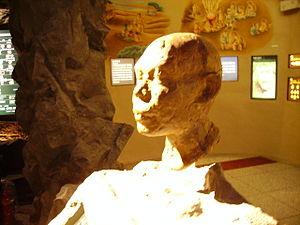
Les aborigènes de Taïwan sont les descendants des plus anciens occupants de l'île de Taïwan, cette population autochtone est estimée à environ 510 000 personnes en 2011, c'est-à-dire 2 % de la population de Taïwan. Ils seraient venus du sud-est de la Chine vers 3 000 avant notre ère. Leurs langues, dites formosanes, appartiennent à la famille austronésienne, qui comprend par ailleurs les langues des Philippines, de Malaisie, d'Indonésie, de Madagascar et d'Océanie. La génétique a par ailleurs démontré une origine taiwanaise des populations de l'Asie du Sud-Est insulaire. La différence entre leur identité ethnique et celle des Han est un sujet souvent abordé dans le débat sur le statut politique de Taïwan.
L'Histoire de Taïwan remonte à la Préhistoire, vers 30000 av. J.-C. Il y a environ 18 000 ans, la fonte des glaces sépare cette petite chaîne de montagnes du continent et en fait l'île de Taïwan.